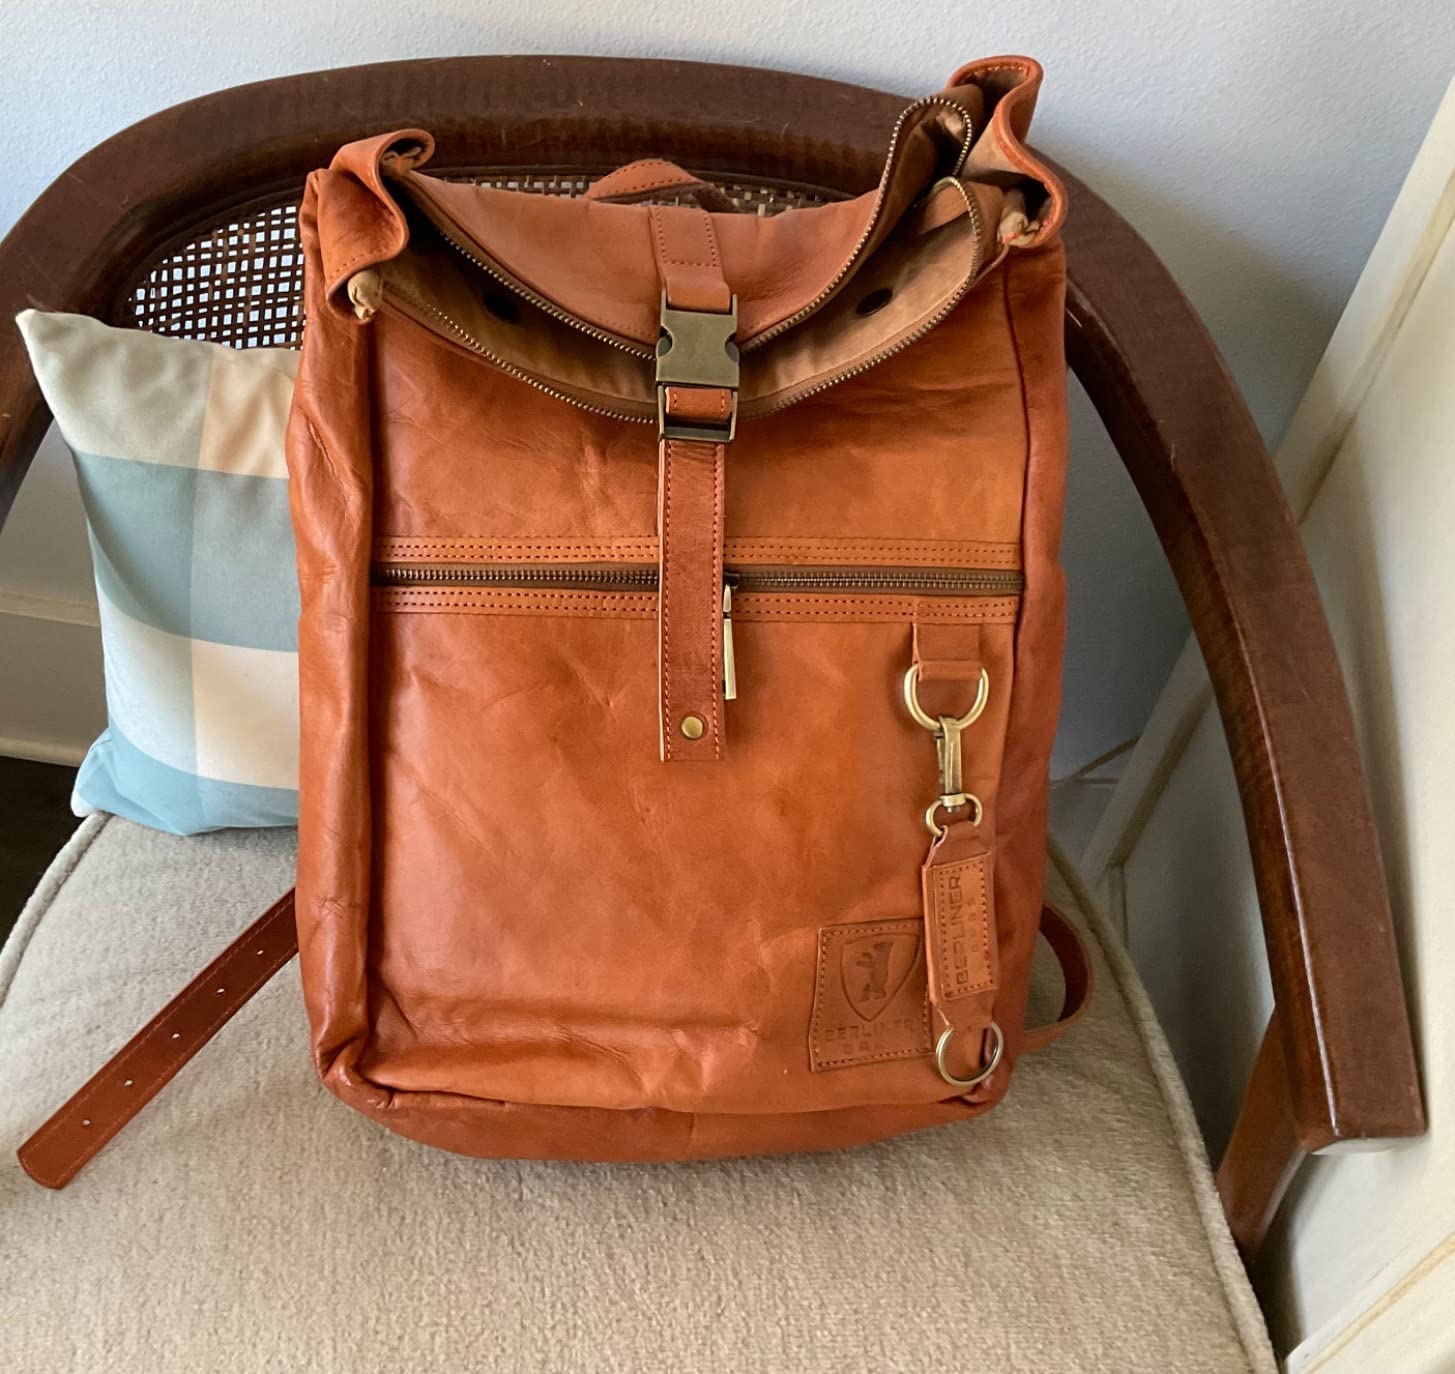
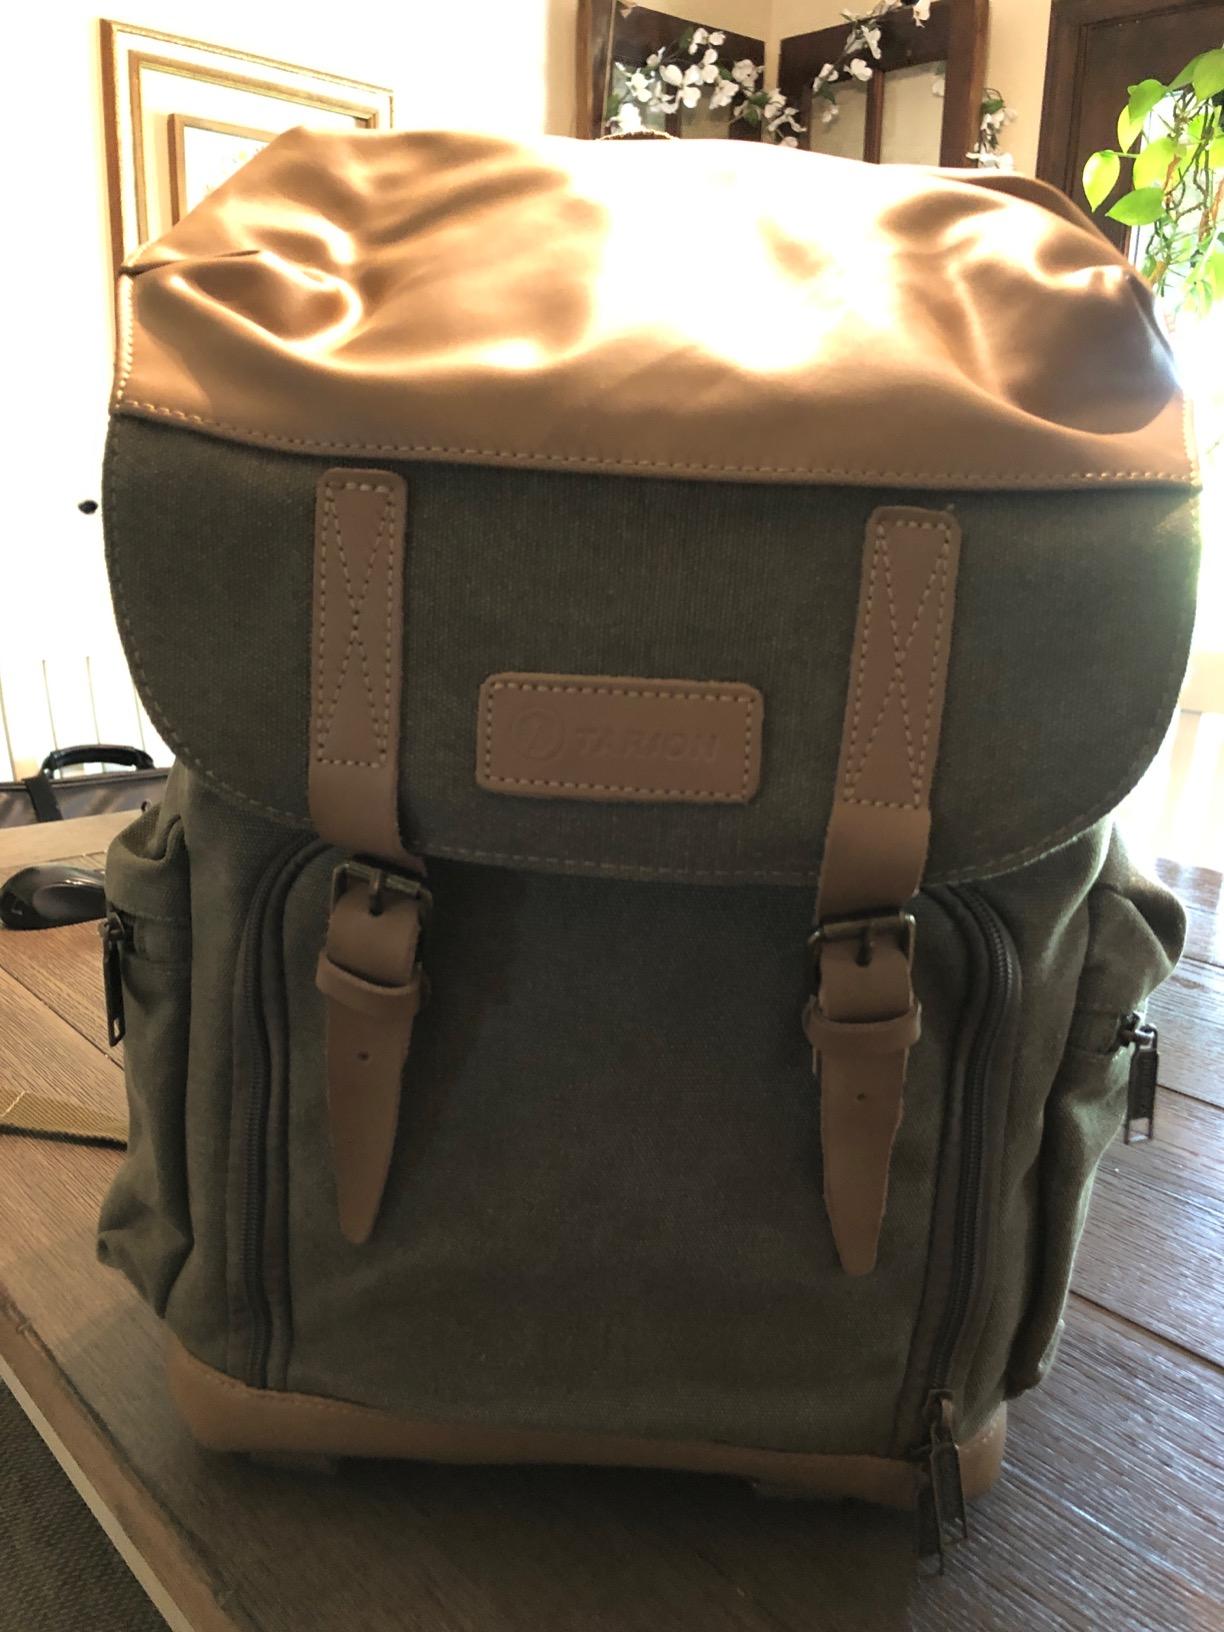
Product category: bag
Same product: no